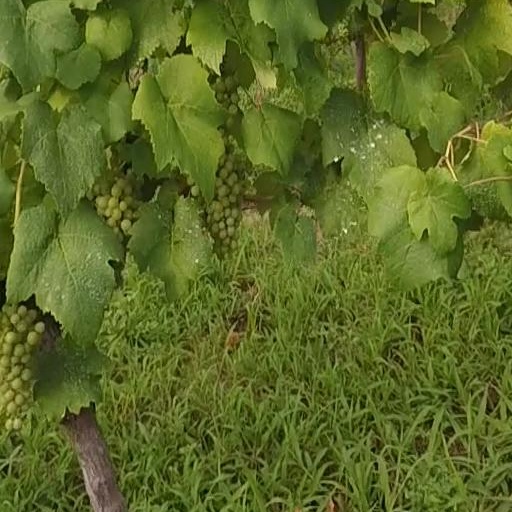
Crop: grape